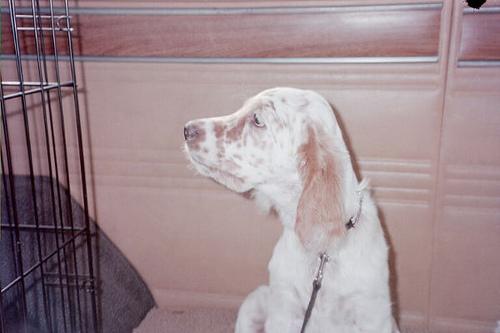
Breed: english setter